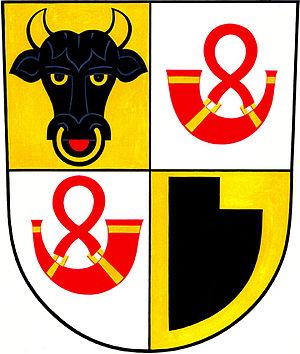
Troubky est une commune du district de Přerov, dans la région d'Olomouc, en République tchèque. Sa population s'élevait à 2 024 habitants en 2018.